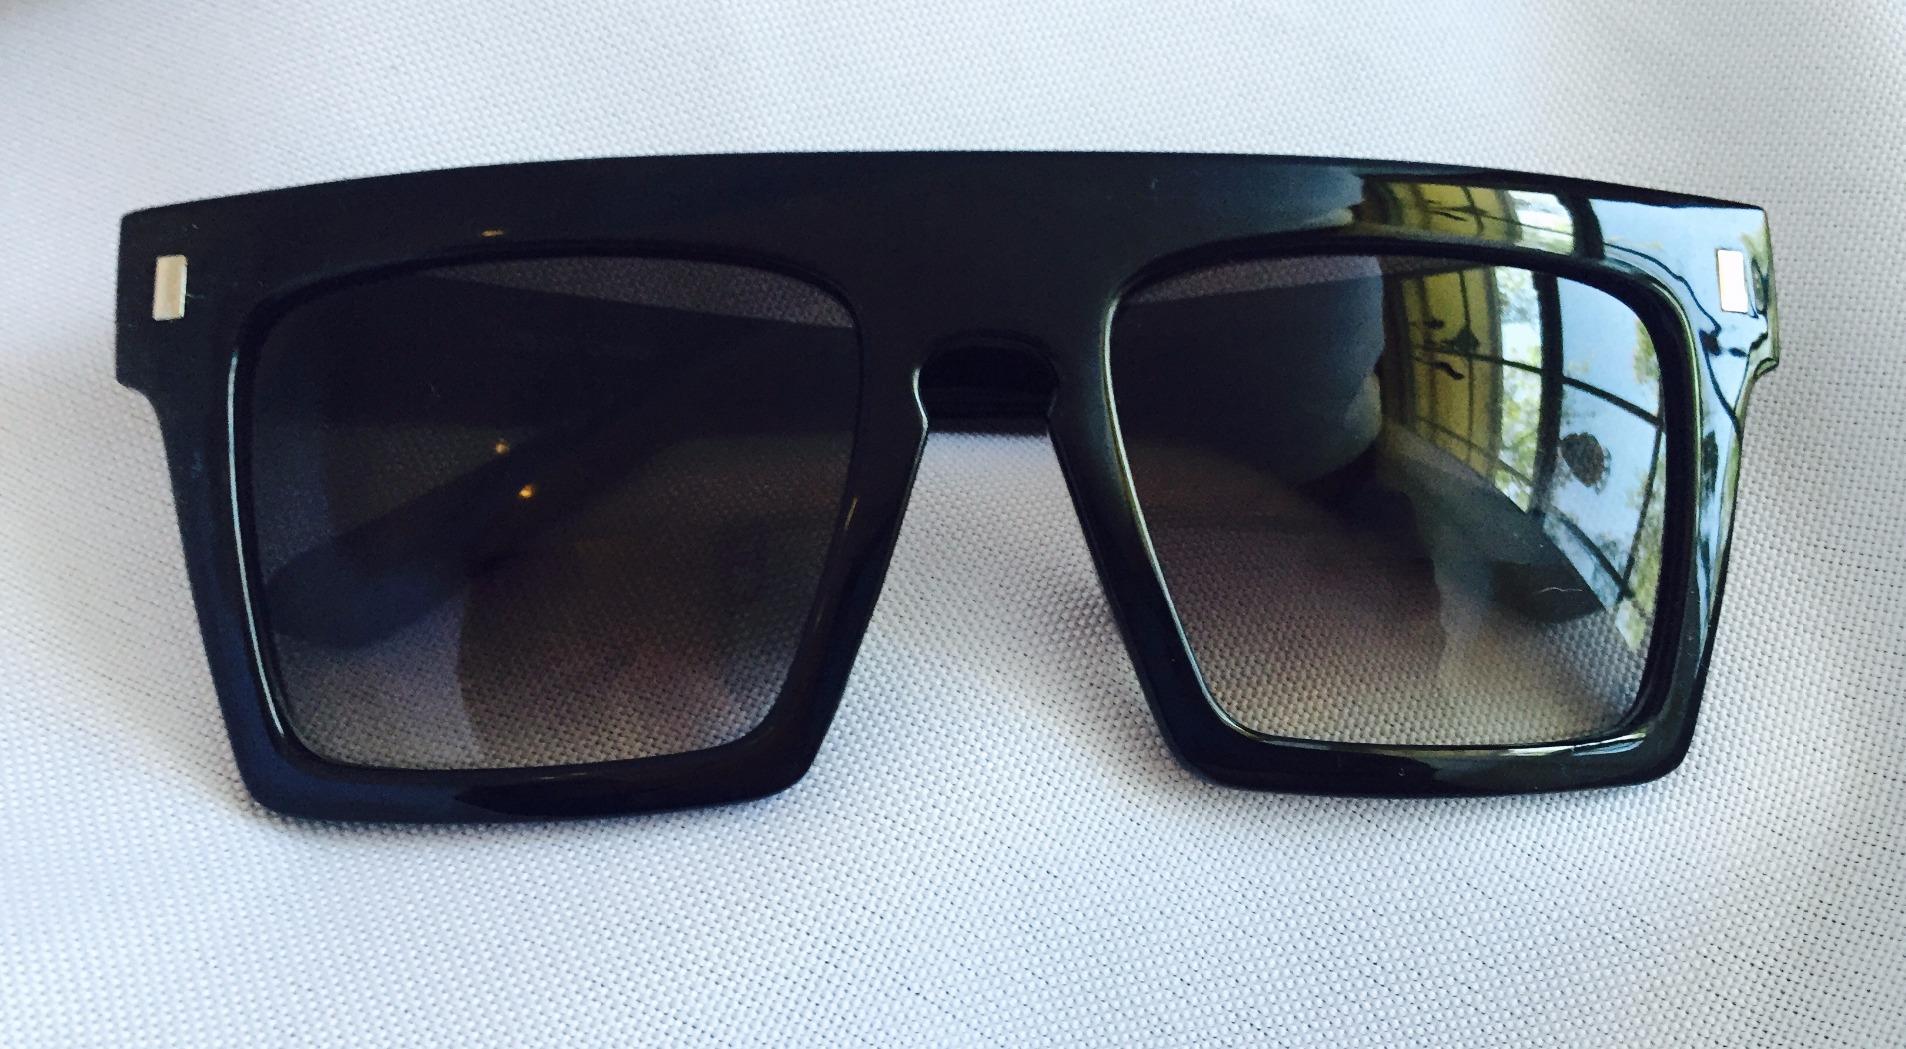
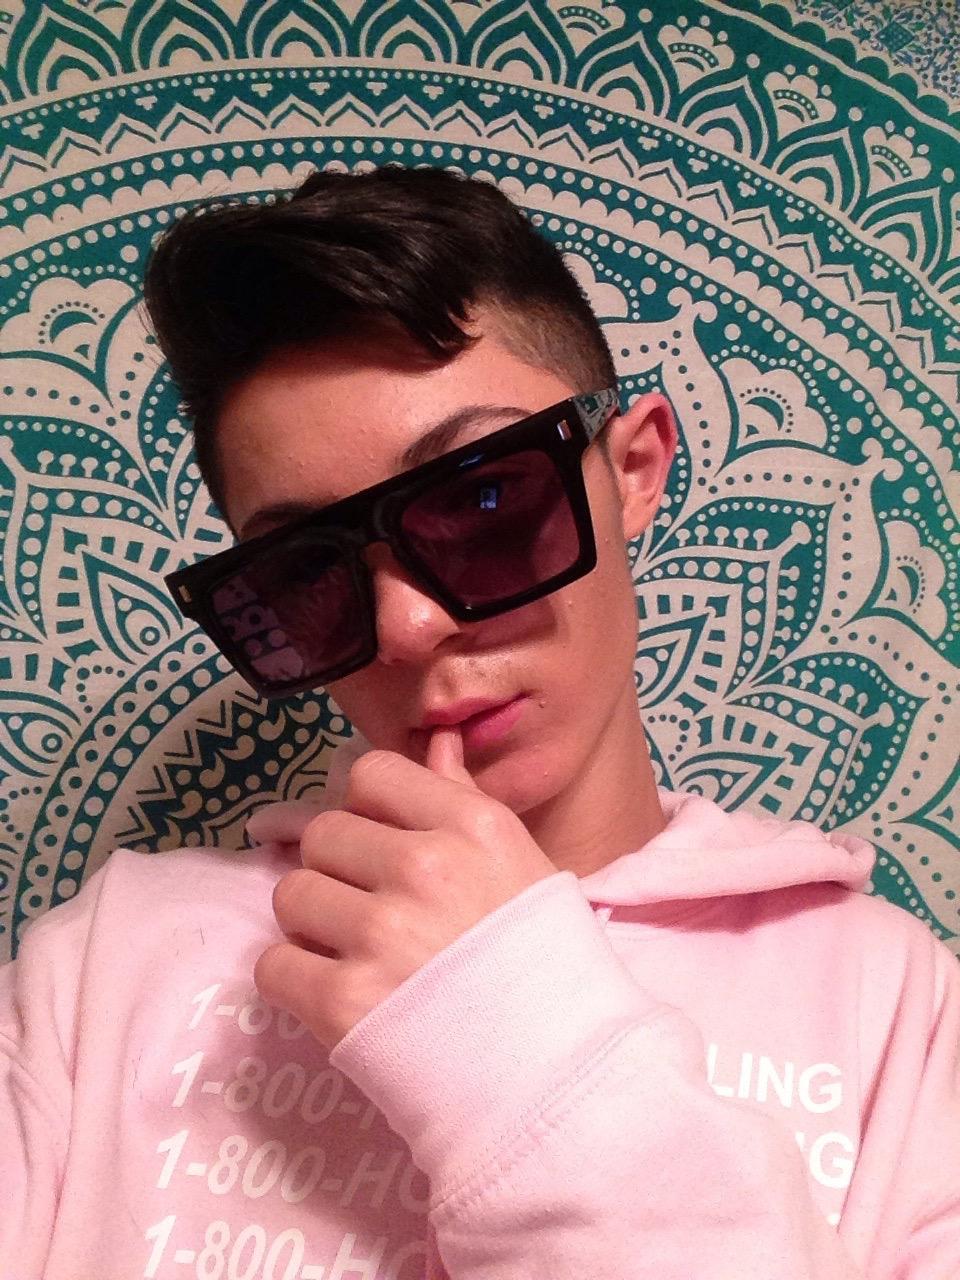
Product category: accessories_sunglasses
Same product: yes